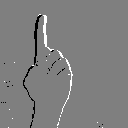
ASL letter: z